Teatro Florida

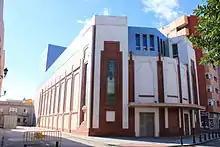

Teatro Florida is a municipal theatre in the city of Algeciras, southeastern Spain. The building was constructed between 1944 and 1945, by the architect Mariano Aznárez Torán, with an expressionist-inspired facade with a geometric design. In 2006 the old theatre underwent a full restoration, promoted by the government of the Province of Cádiz due to the poor conditions of the old building. The first event held in the theatre after rehabilitation was a local contest held on 11 December 2011, before the official reopening on December 20 of the same year.